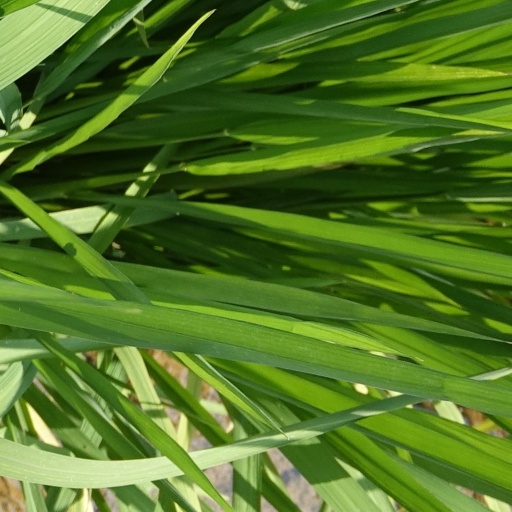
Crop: rice